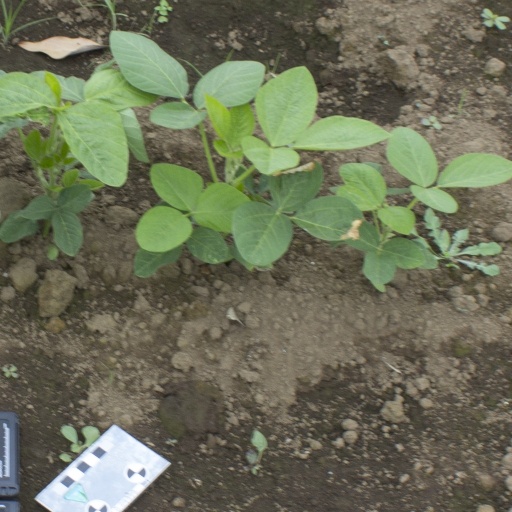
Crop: soybean